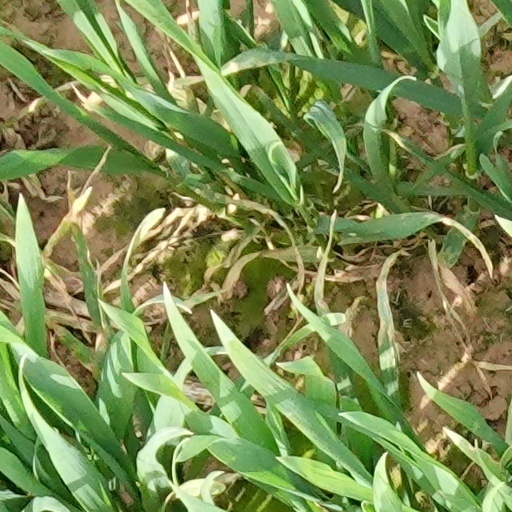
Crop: wheat